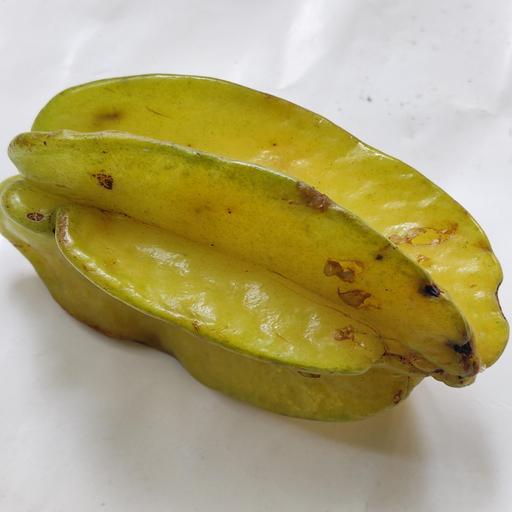
Crop type: Carambola